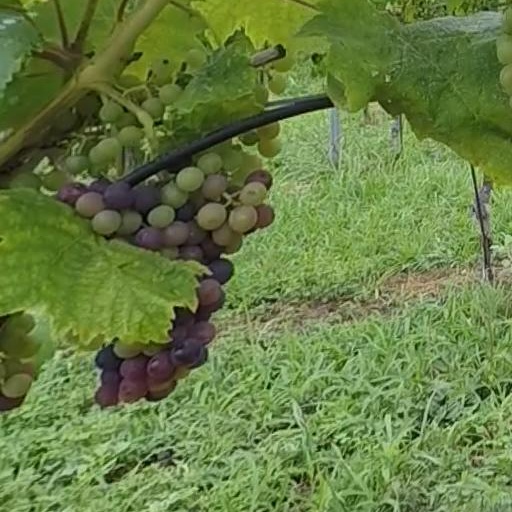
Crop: grape